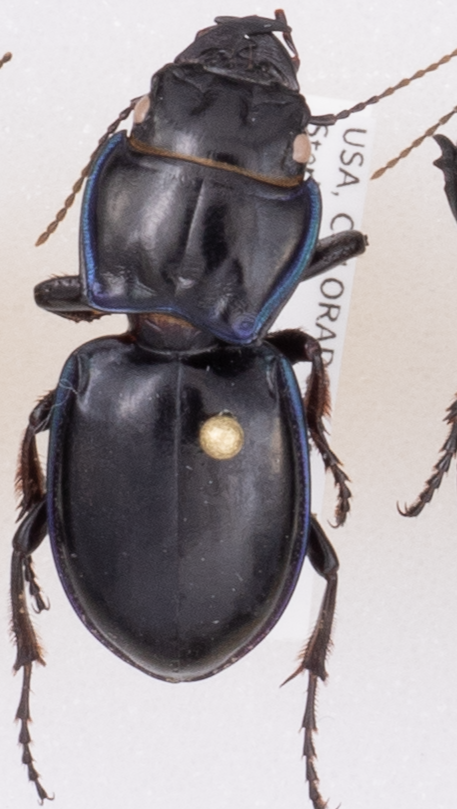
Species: Pasimachus elongatus
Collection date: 2018-07-26
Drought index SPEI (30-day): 0.188
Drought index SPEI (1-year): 0.248
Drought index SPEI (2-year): -0.362